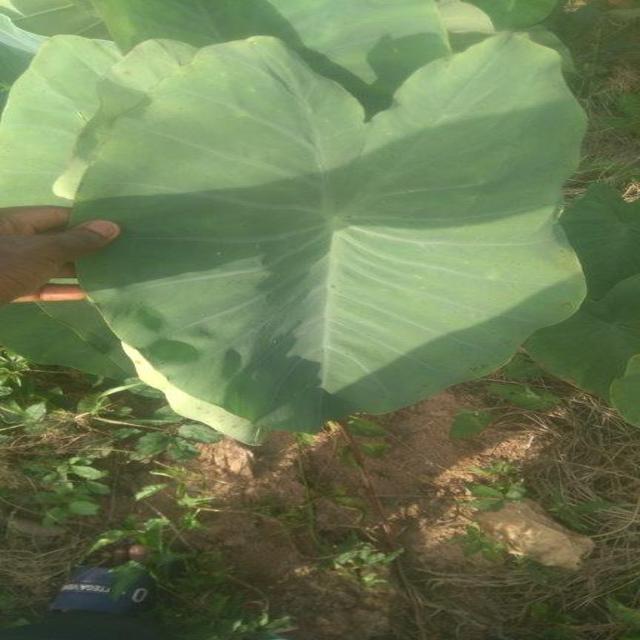
Label: Healthy